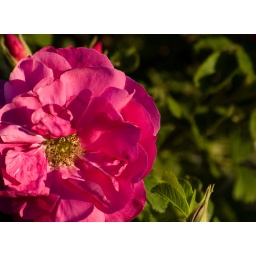
pink flower in the sun